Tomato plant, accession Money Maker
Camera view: horizontal (90 deg, fisheye); turntable rotation: 240 degrees
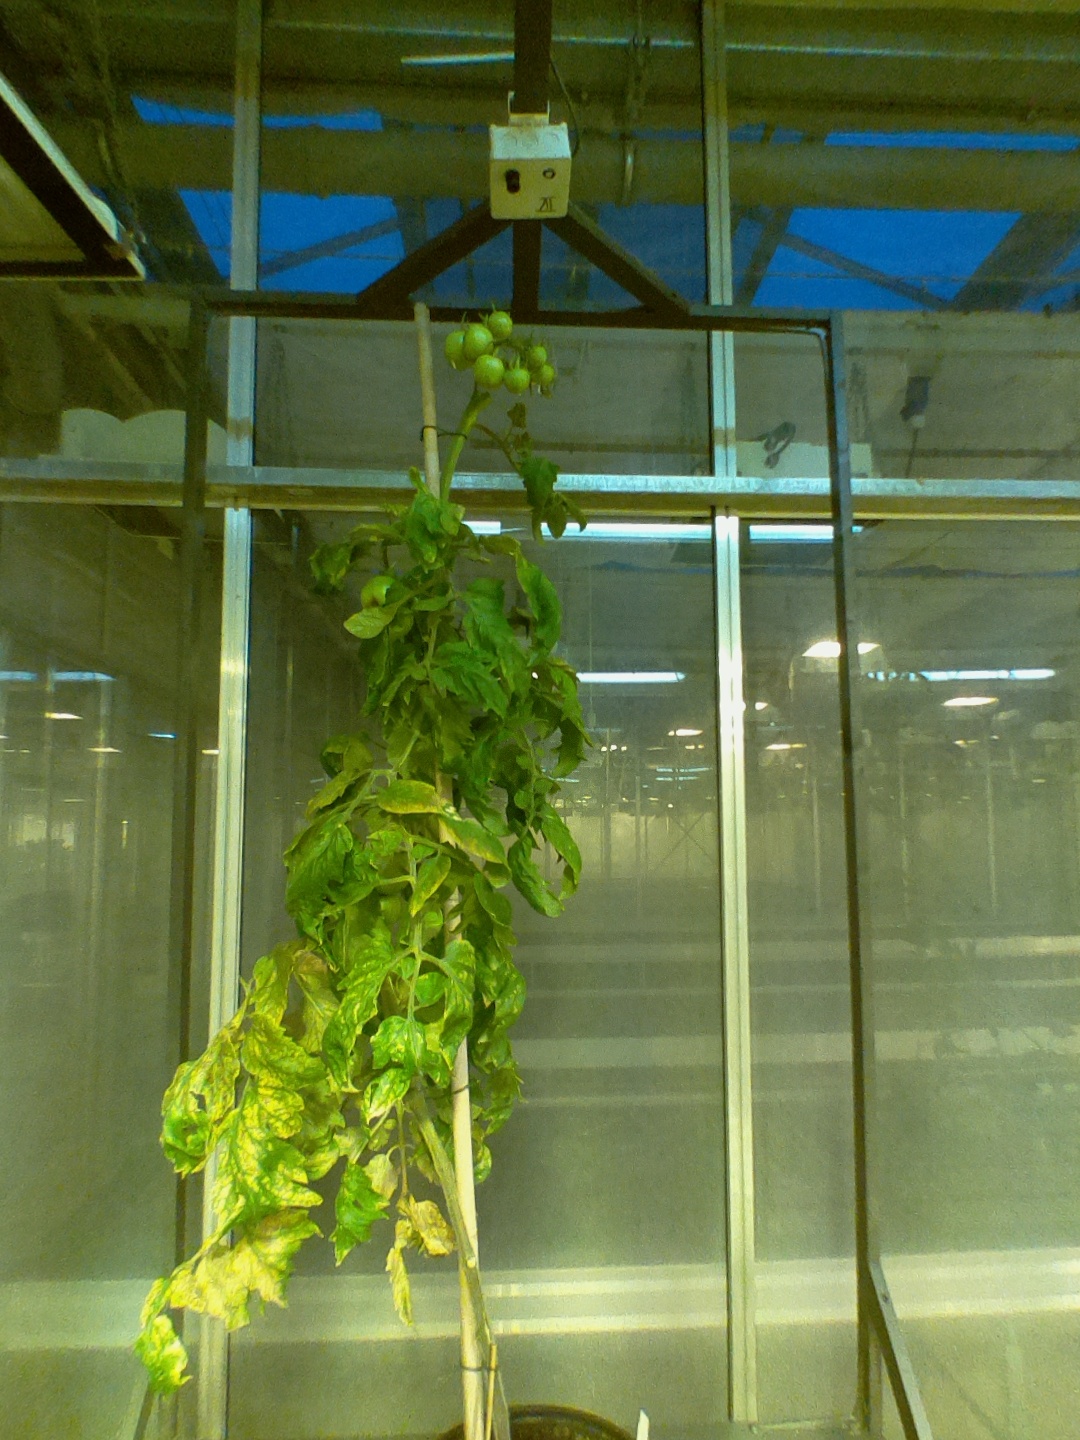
BBCH growth stage 76: 60%-70% of final fruit size